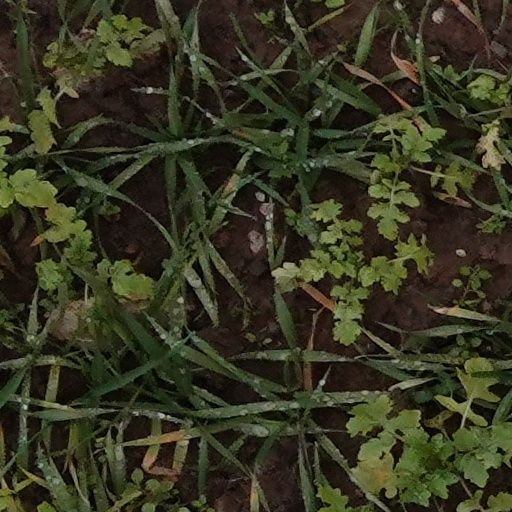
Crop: wheat